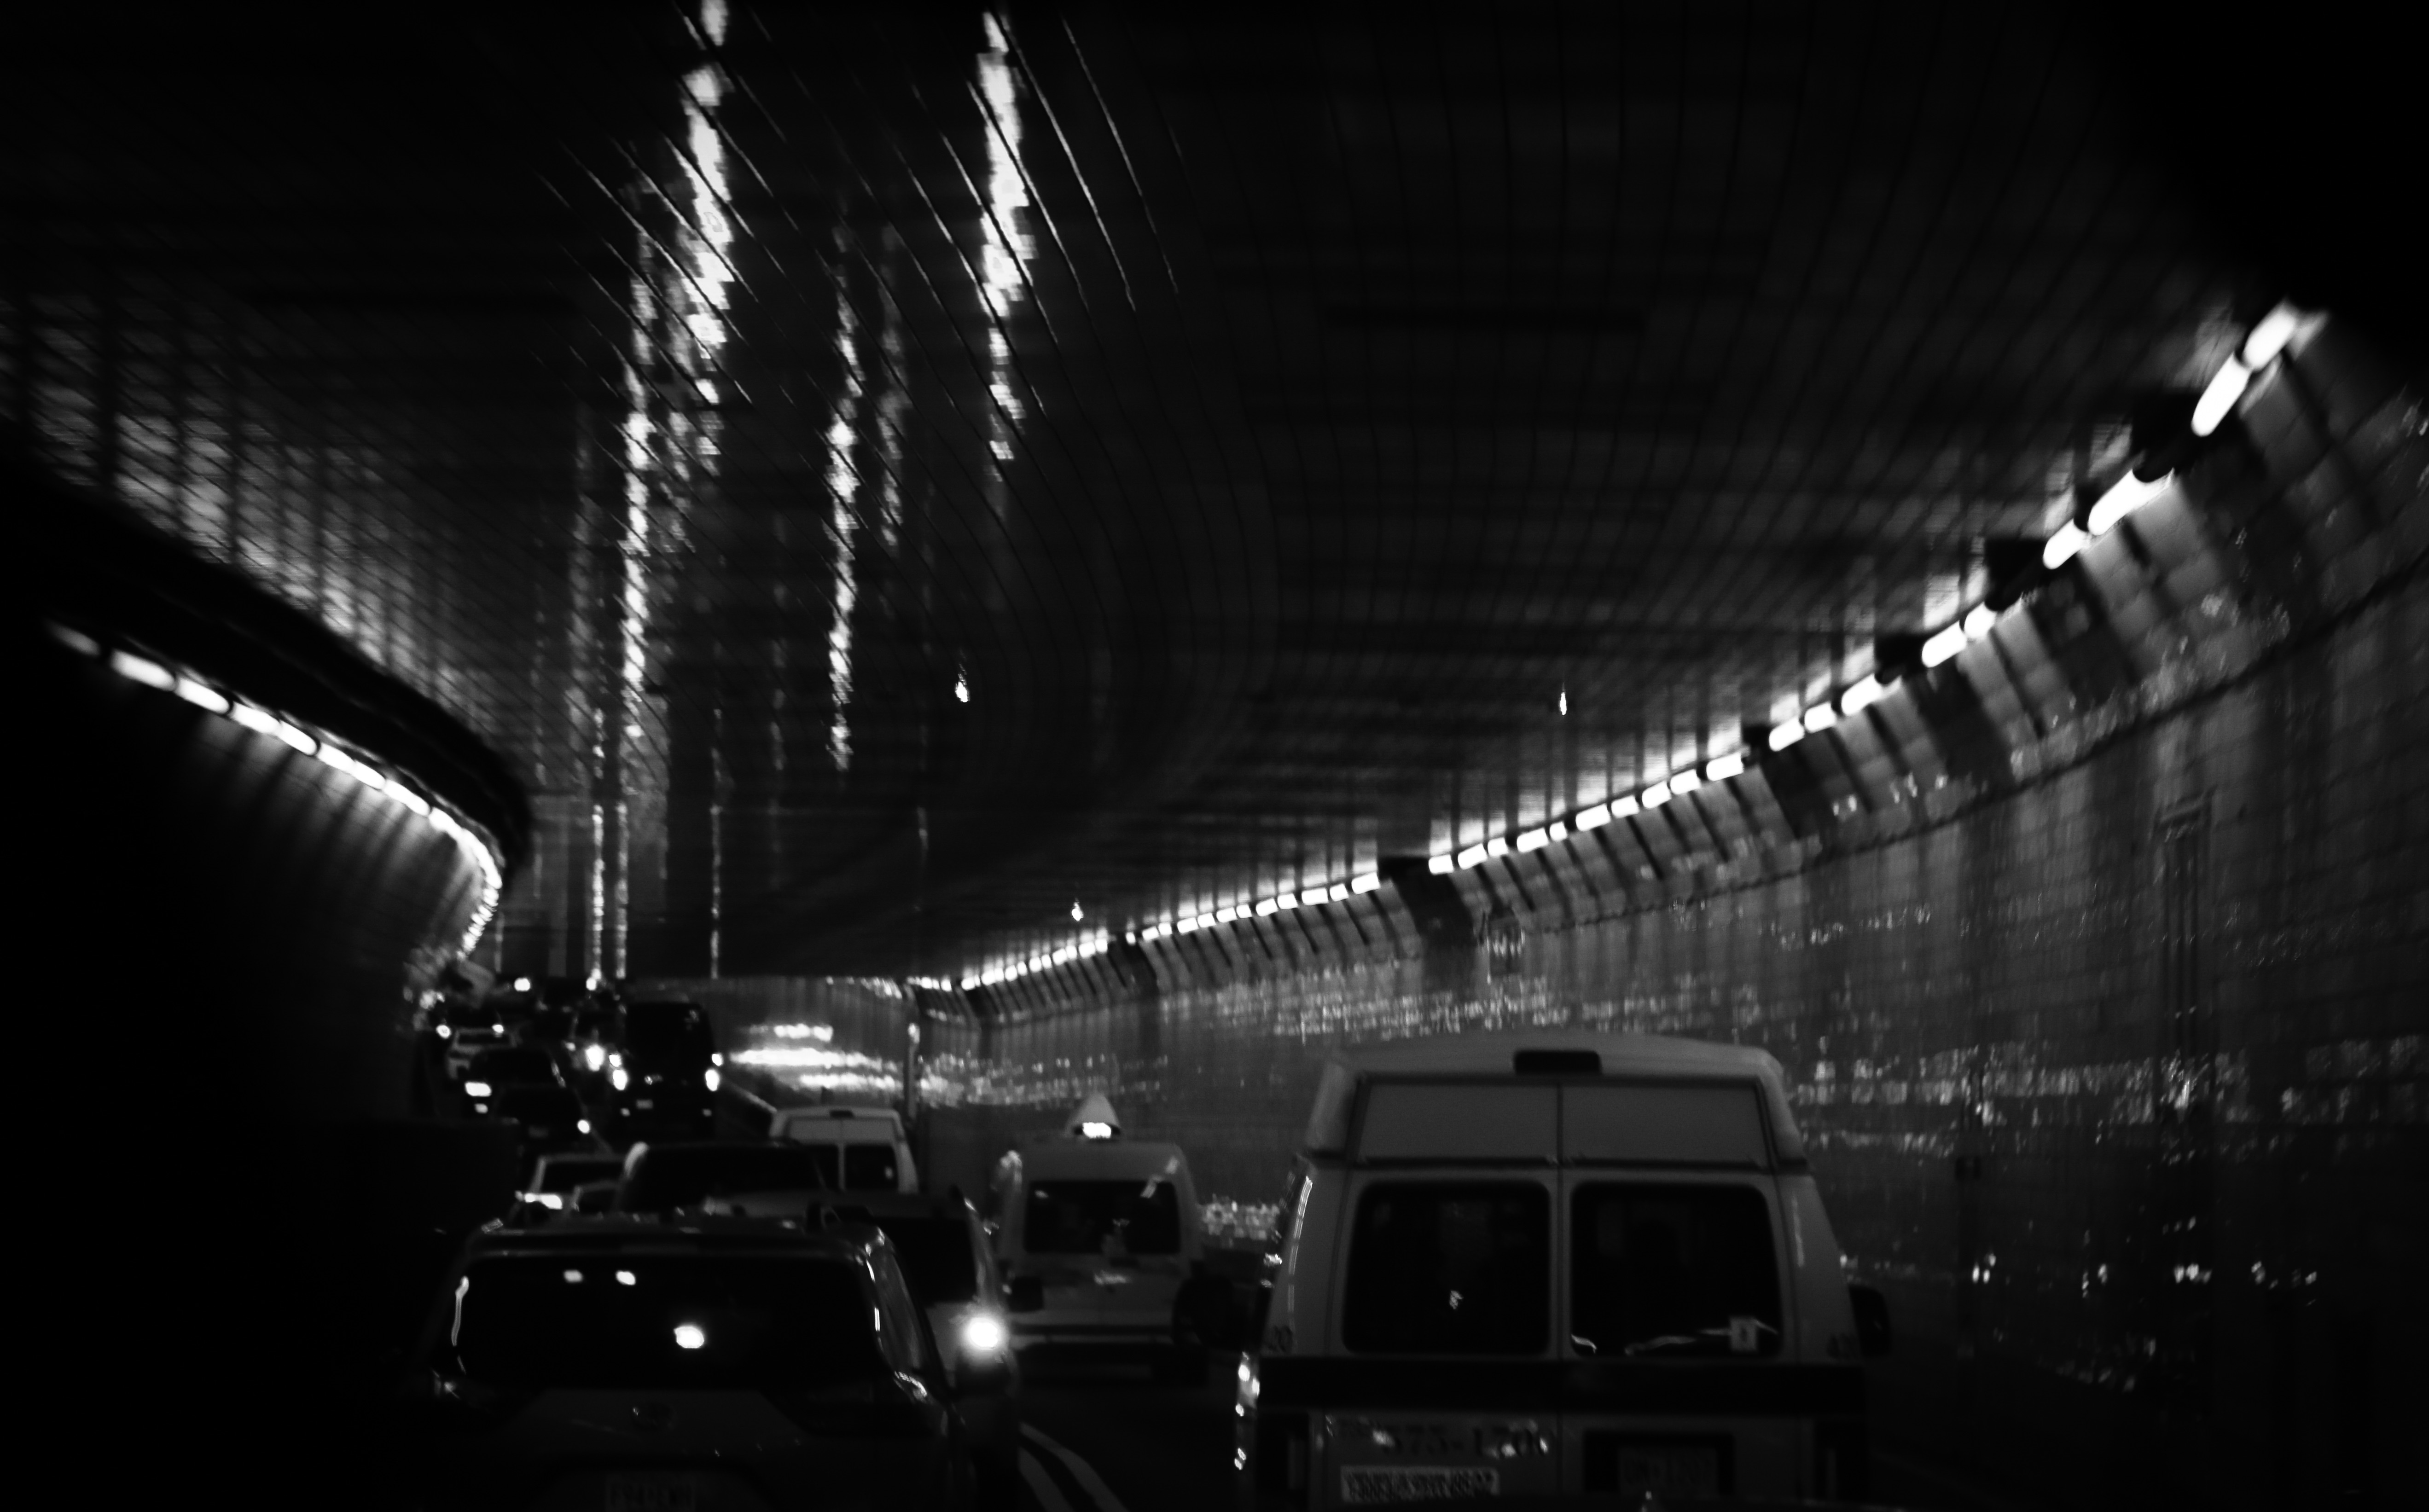
light, black and white, night, photography, tunnel, darkness, black, monochrome, lighting, infrastructure, monochrome photography